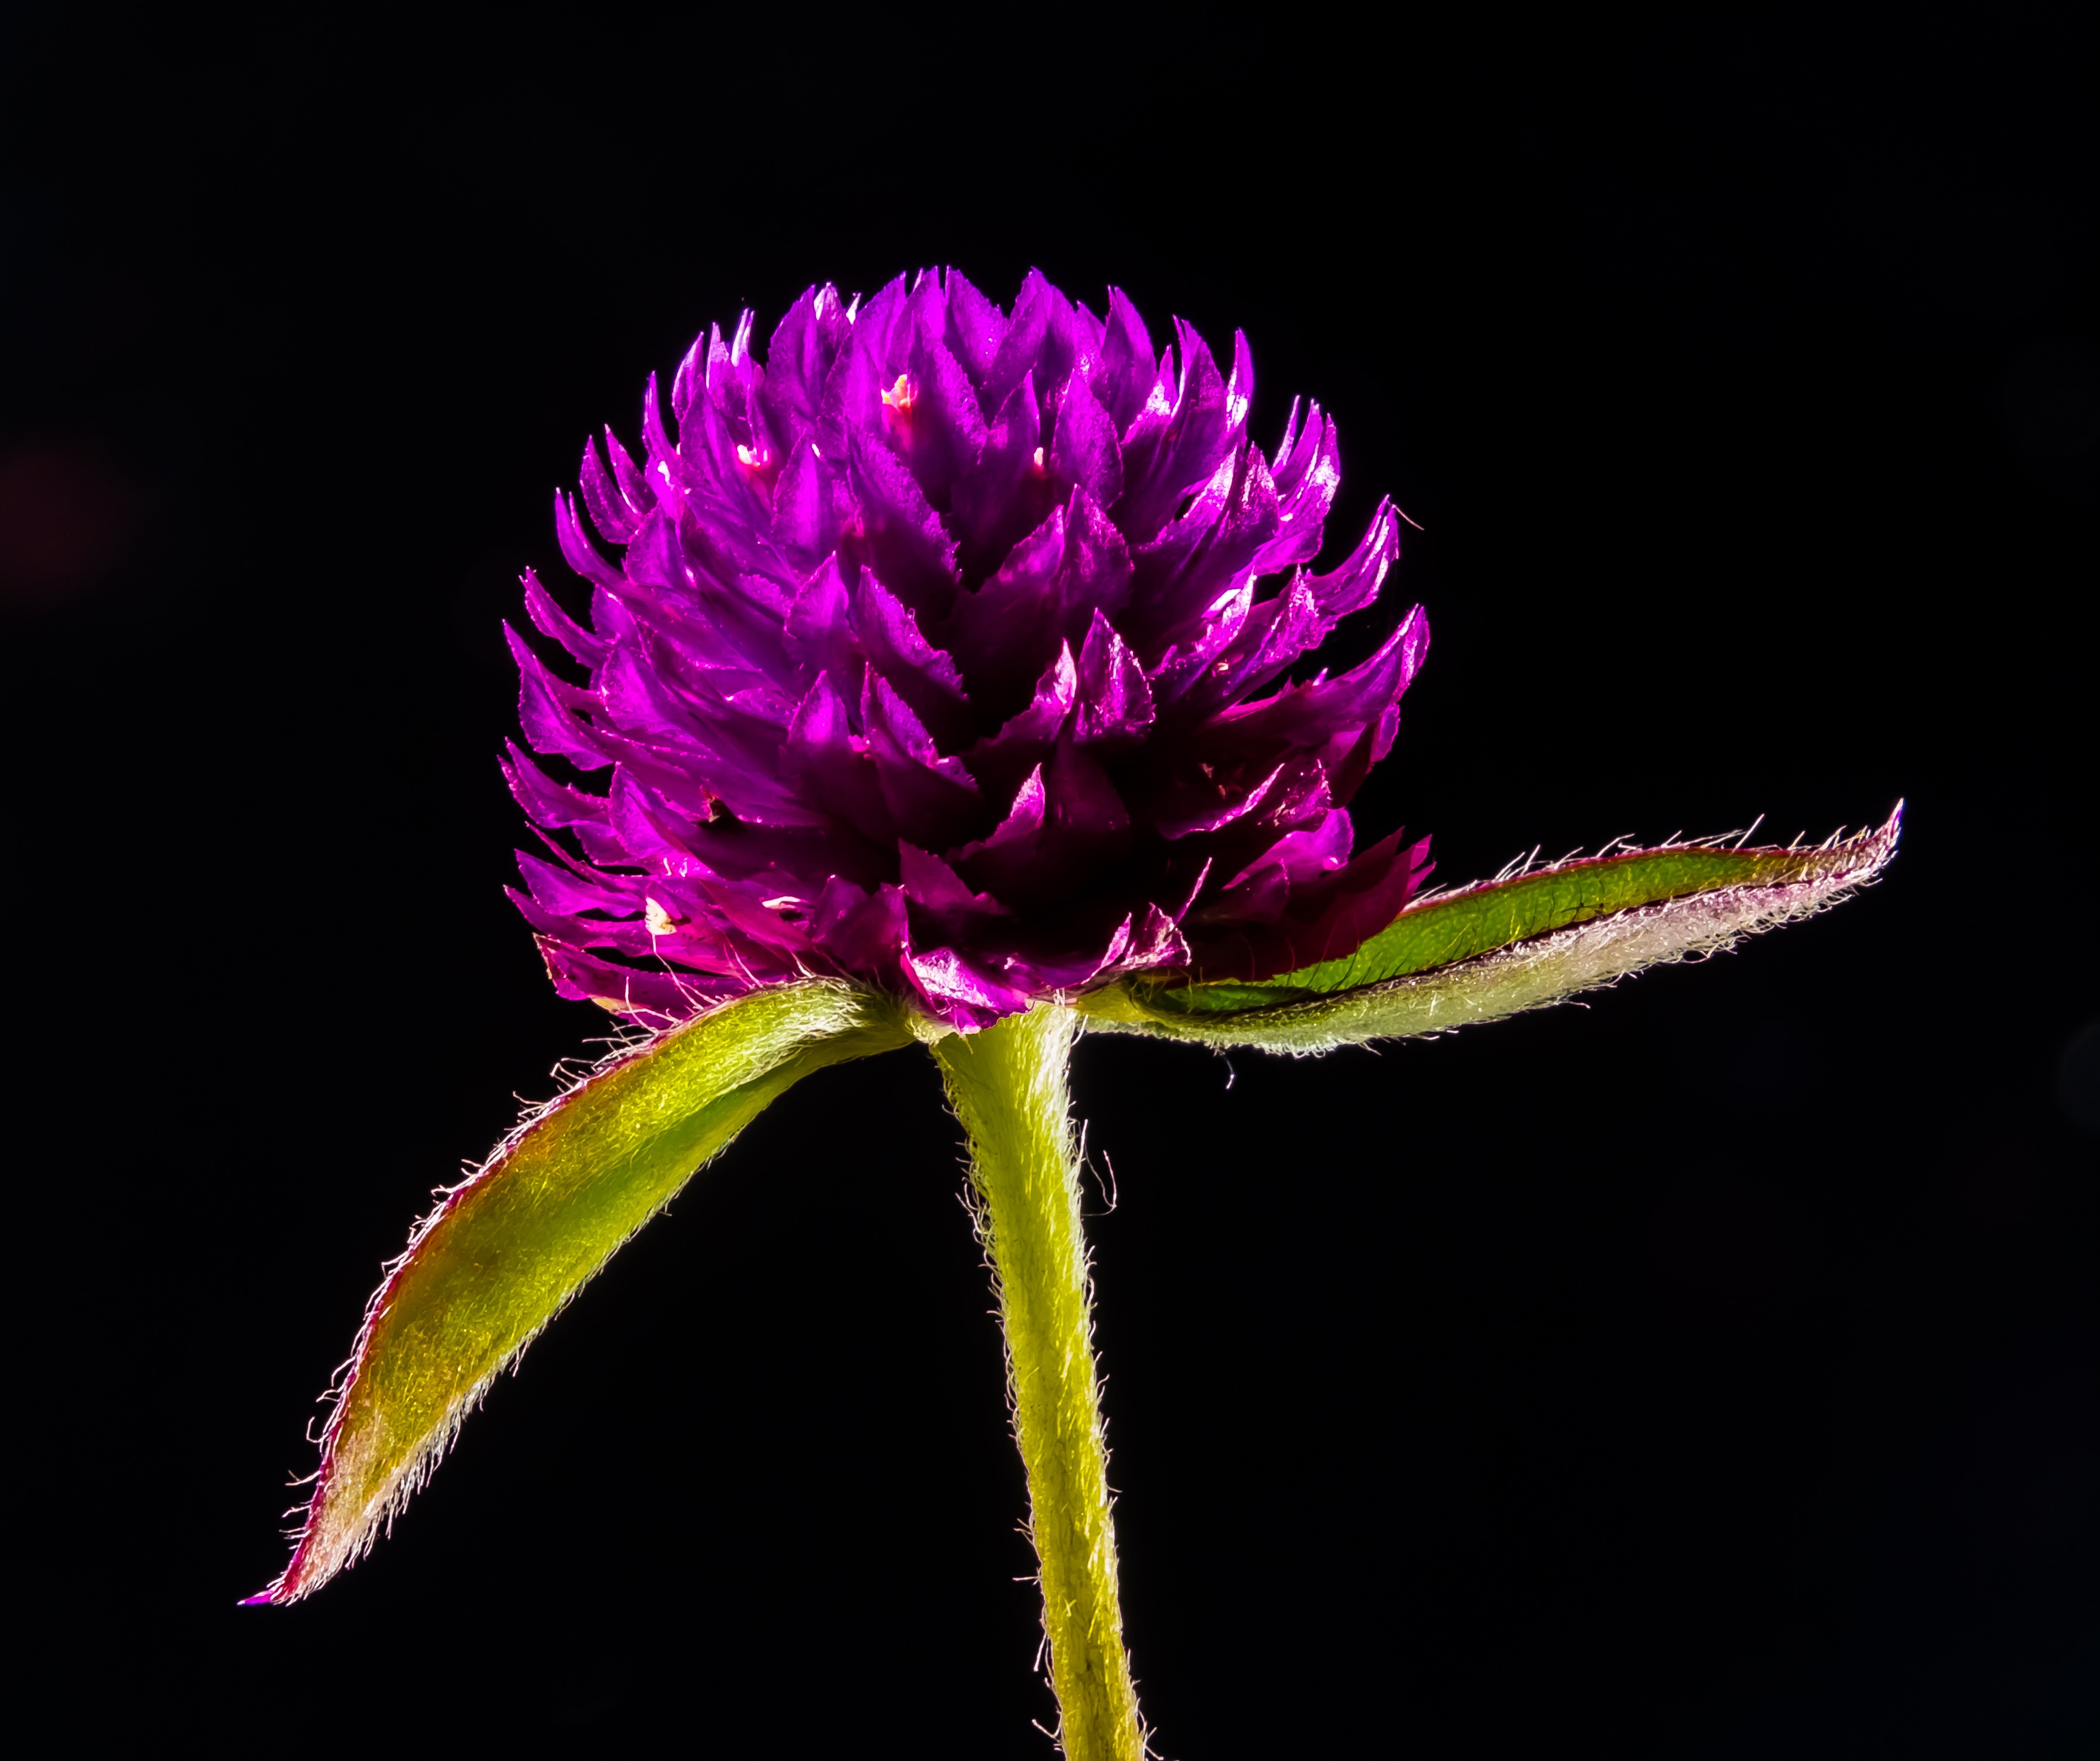
blossom, plant, photography, leaf, flower, purple, petal, bloom, botany, flora, wildflower, close up, wild plant, bud, klee, macro photography, flowering plant, daisy family, small wild flower, plant stem, land plant